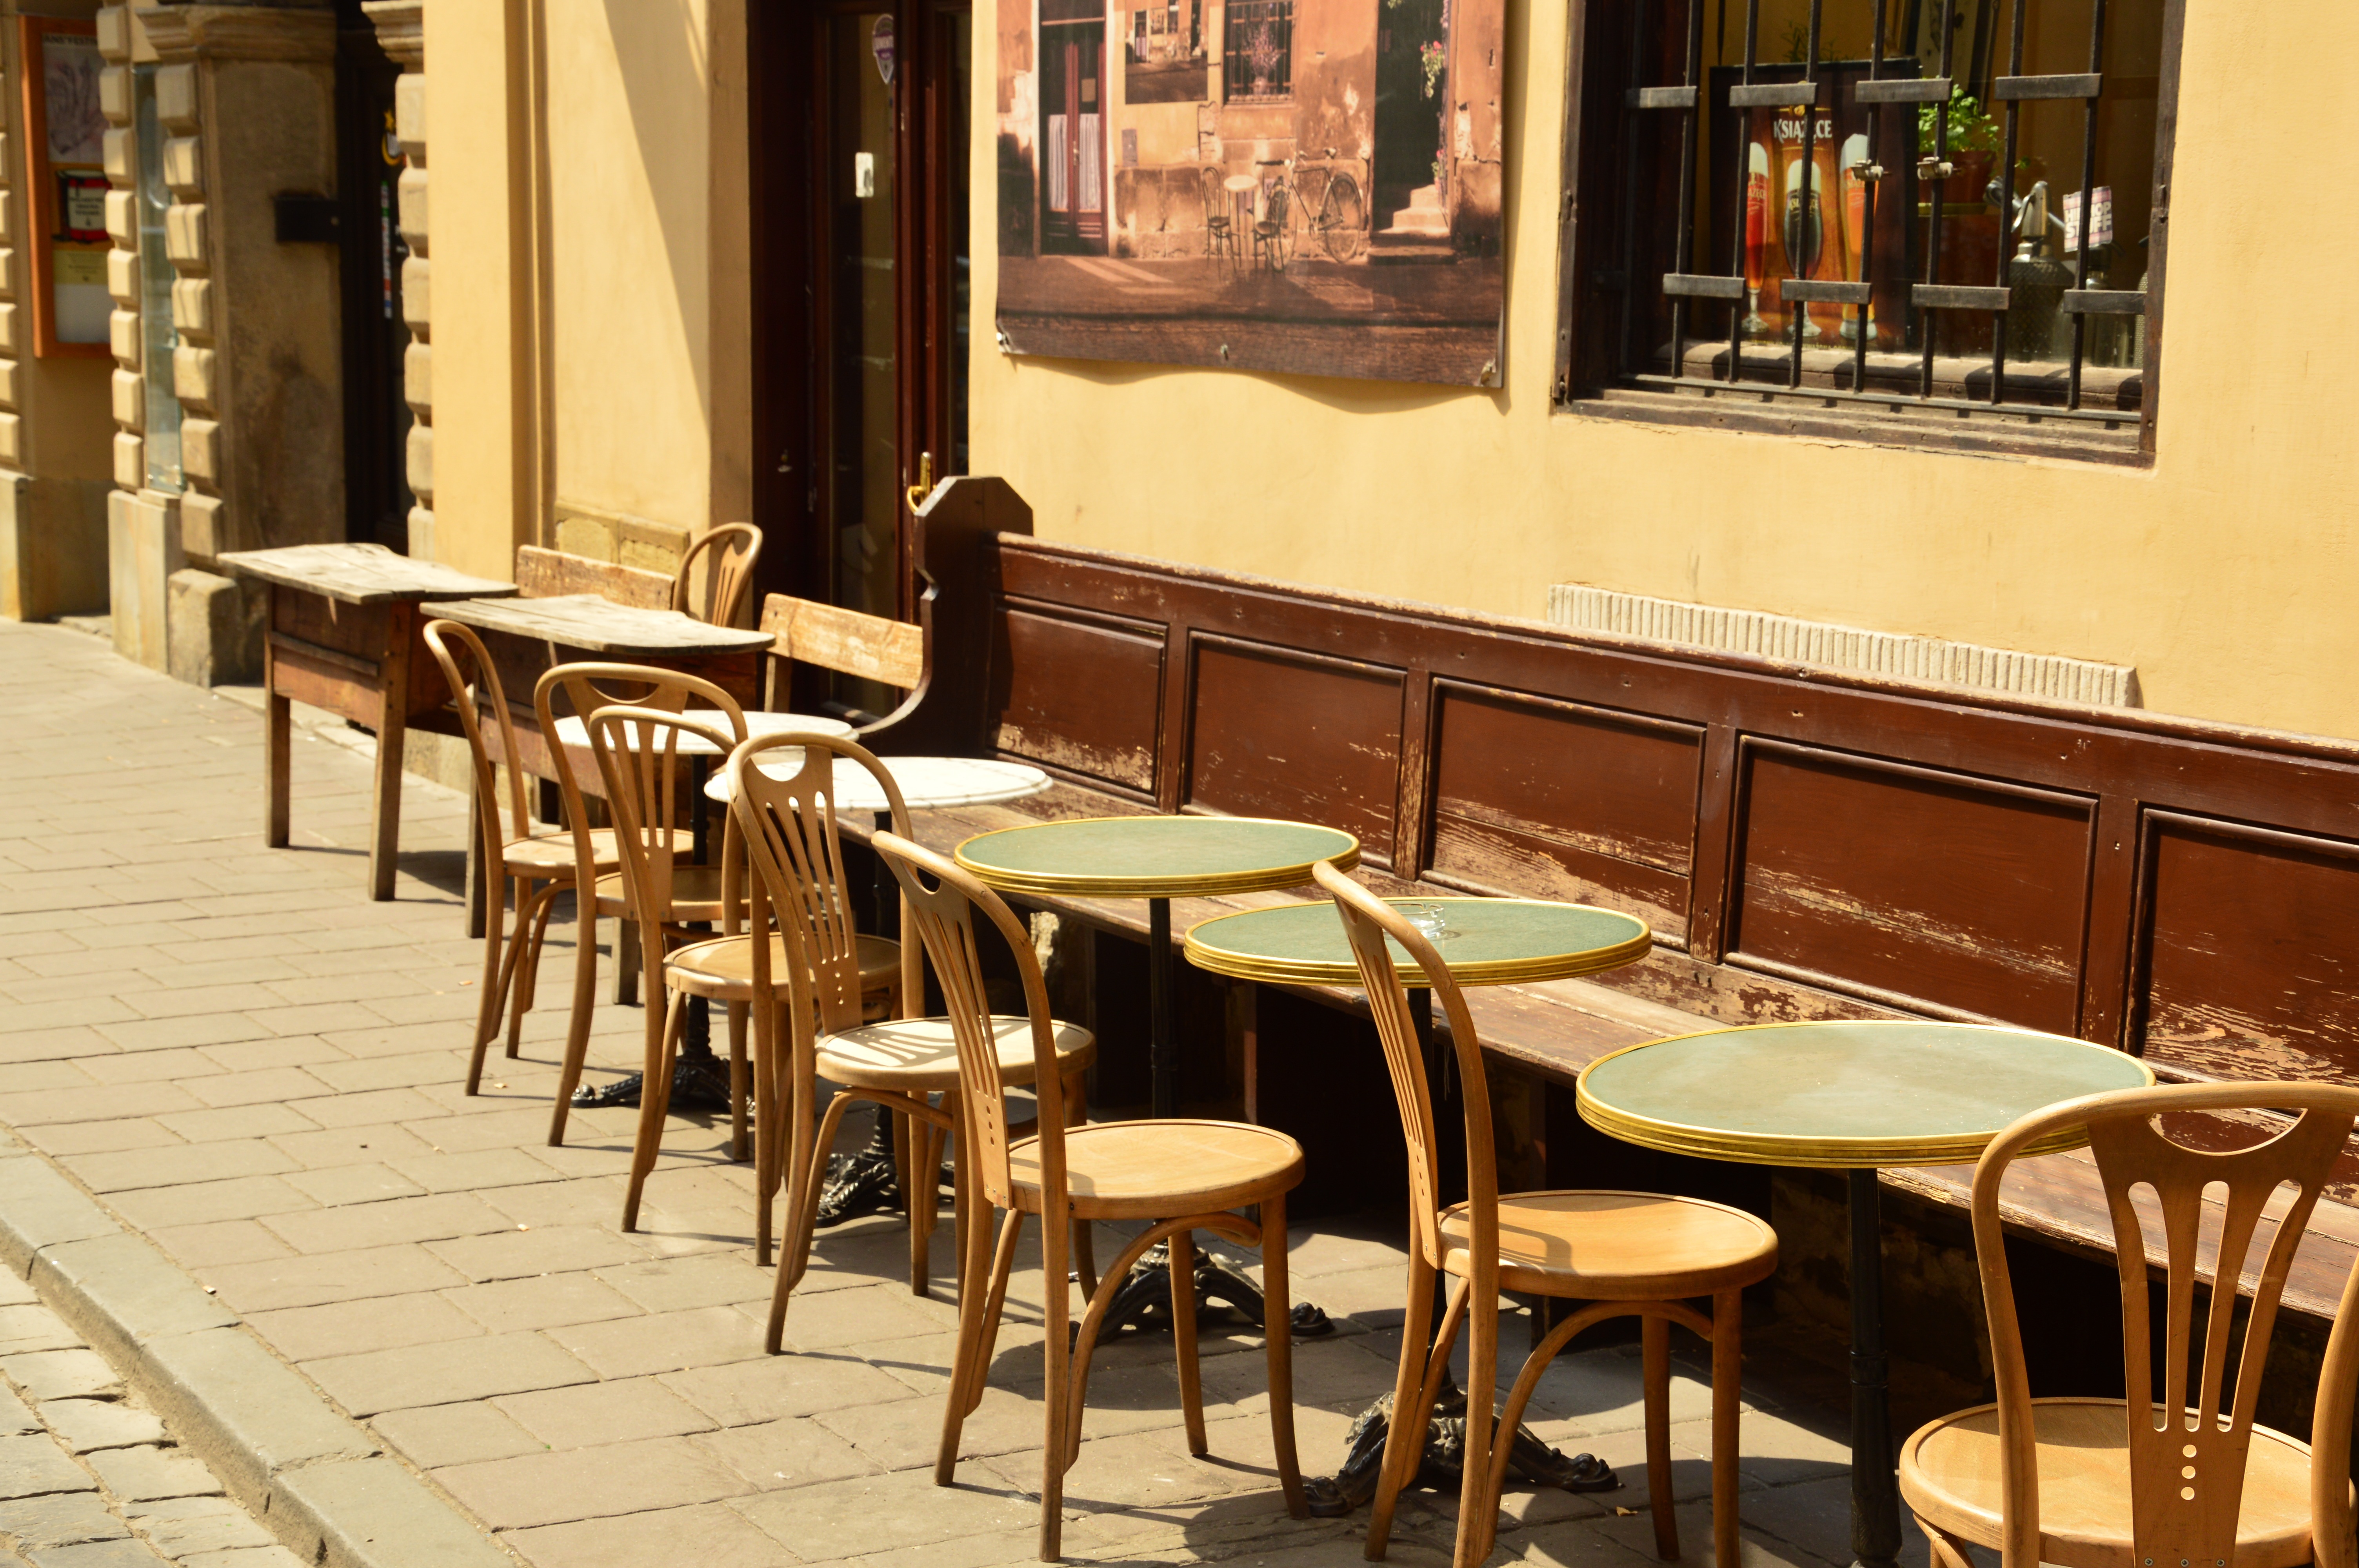
table, cafe, architecture, street, restaurant, city, summer, bar, meal, room, tourism, interior design, chairs, tour, poland, tables, krakow, dining room, the old town, bracka, the new province, function hall